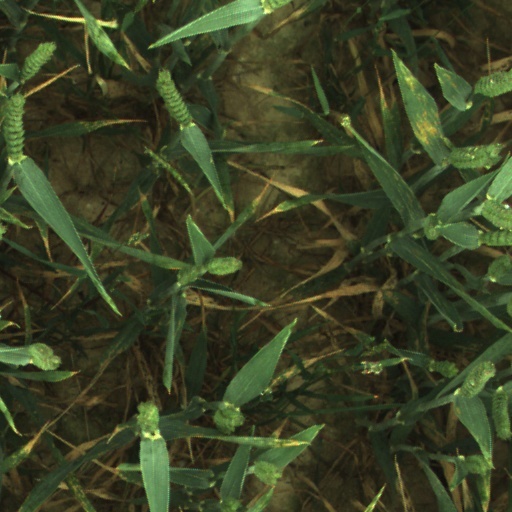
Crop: wheat